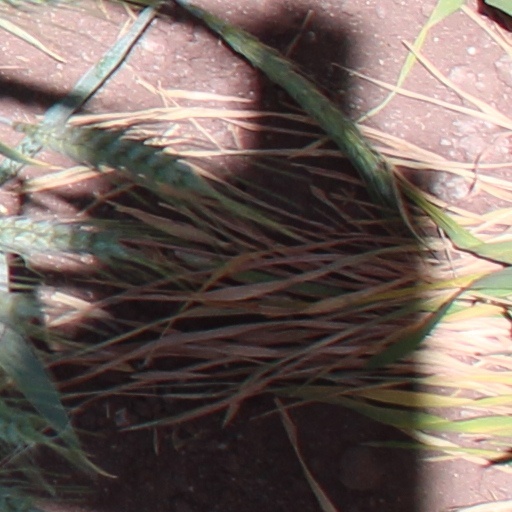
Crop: wheat